Elšani

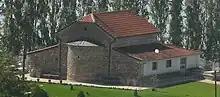
St. Elijah Church

Most of the local people work in hotels by the lakeside, or in the Ohrid factories. There are still some more traditional activities, as well: each family has its own vineyard and a garden, animals are still kept, and traditional production of wine and "rakija" (brandy) is still practised.